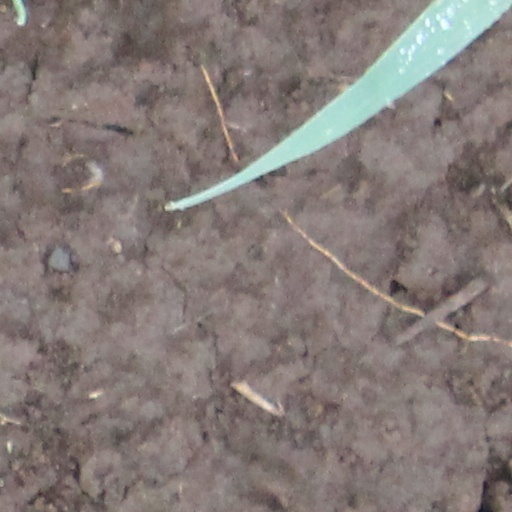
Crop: wheat